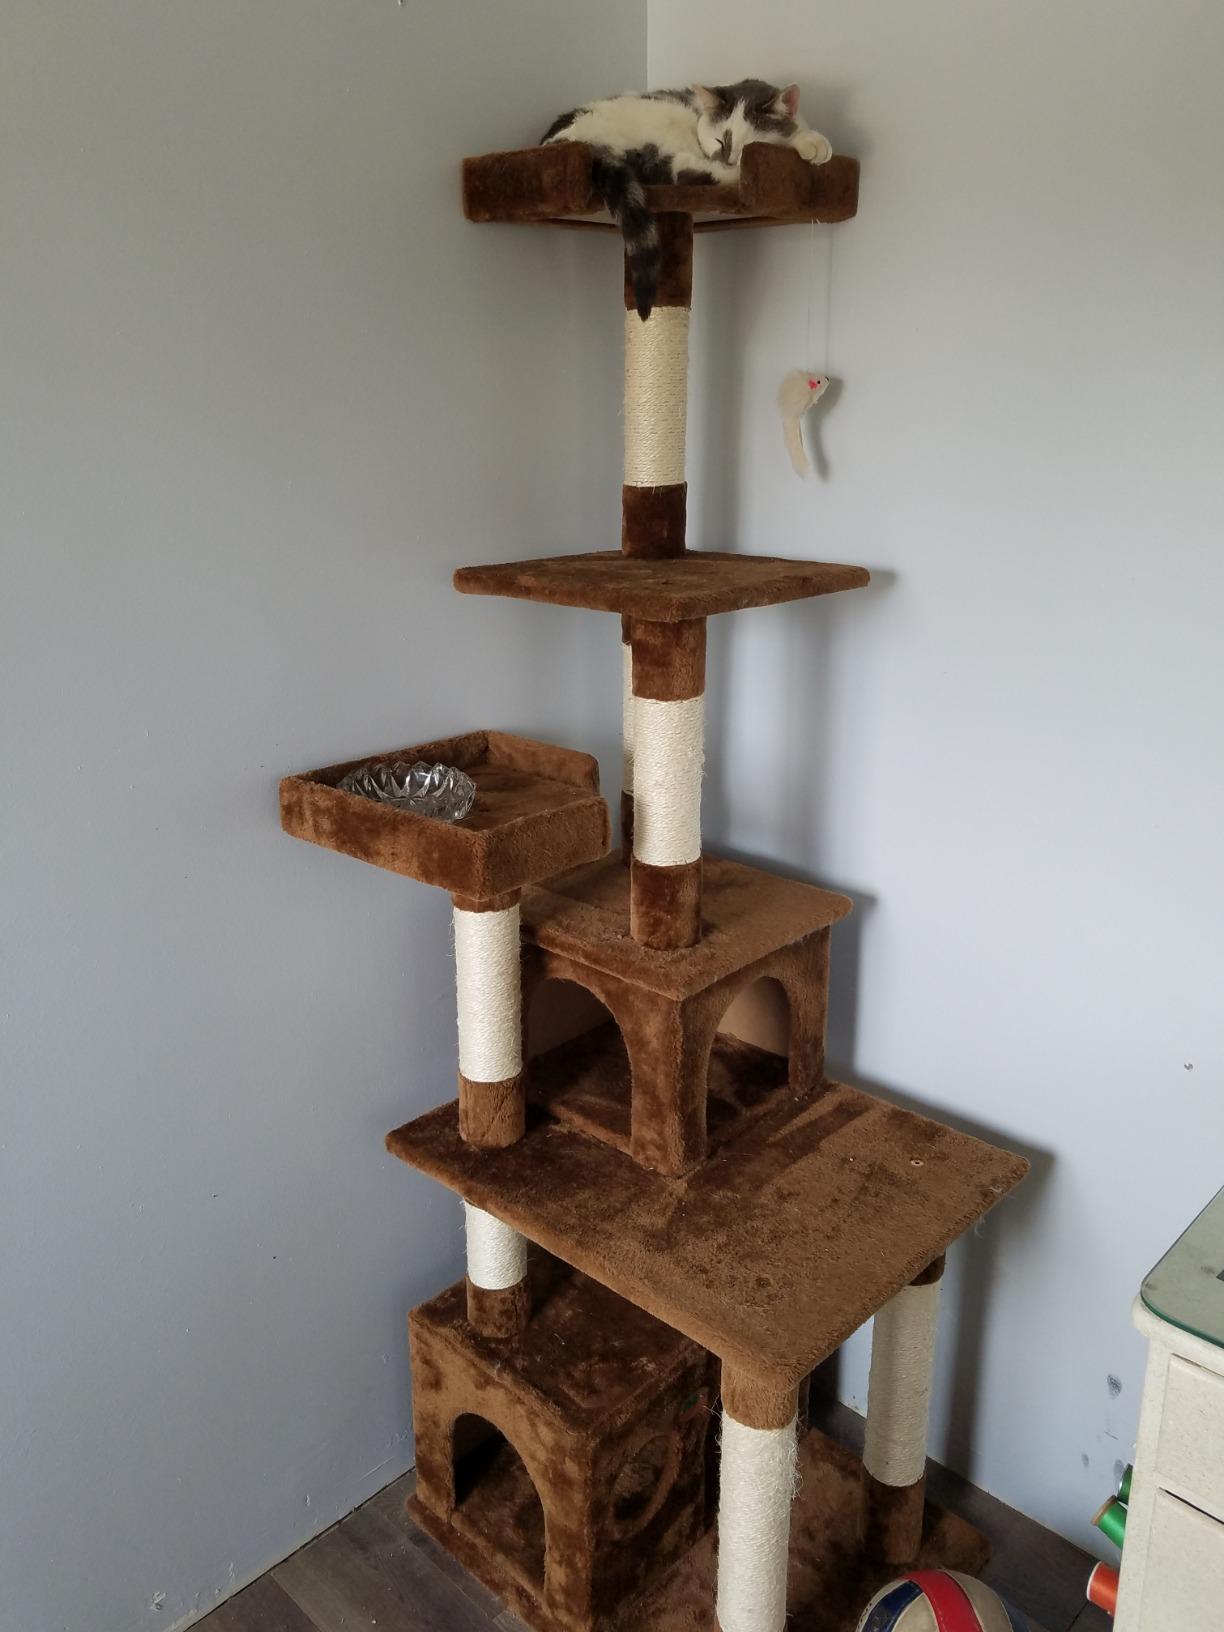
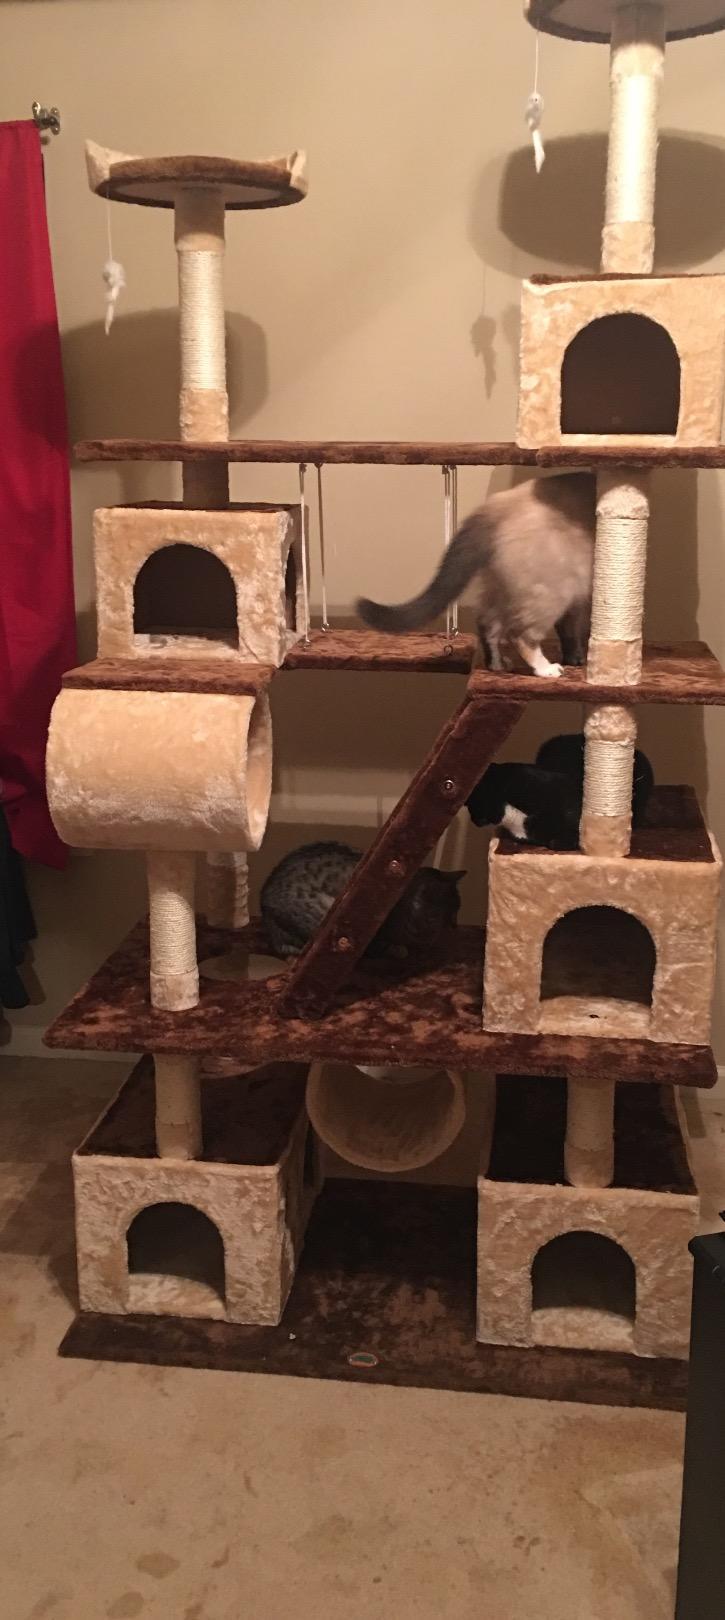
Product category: items_cat tree
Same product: no